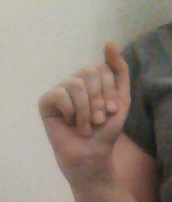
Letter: saad